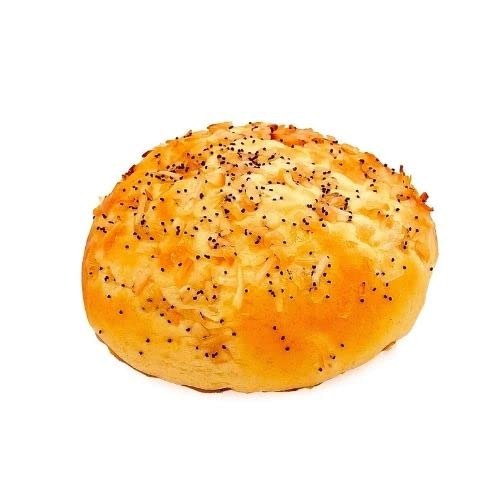
Item Name: Authentic Gourmet Brioche Buns With Onion Pack Of 12
Bullet Point 1: Authentic Gourmet Brioche Buns With Onion Pack Of 12 Baked In One Of New York's Finest Bakeries From Scratch
Bullet Point 2: Great For Special Events & Occasions, Great To Make Gourmet Burgers, Sliders, & Sandwiches
Bullet Point 3: Brioche Buns Will Surely Impress Your Guests
Bullet Point 4: We Your Bread The Same Day It's Baked To Get Our Bread To You Faster And Fresher. Our Bread Has A 30 Day Shelf Life Which Can Be Extended To 6 Months By Freezing The Bread
Bullet Point 5: Try All 12 Varieties, Brioche Buns, Brioche Buns With Sesame, Brioche With Onion Buns, Black Brioche Buns, Pretzel Buns, Potatoe Buns, Whole Wheat Buns, Whole Wheat Buns, Multigrain Buns, Challah Knot Buns, Vegan Burger Buns, French Roll Buns, & Portuguese Buns
Product Description: Authentic Gourmet Brioche Buns With Onion Pack Of 12 Great For Special Events & Occasions, Great To Make Gourmet Burgers, Sliders, & Sandwiches Brioche Buns With Onion Will Surely Impress Your Guests We Your Bread The Same Day It's Baked To Get Our Bread To You Faster And Fresher. Our Bread Has A 30 Day Shelf Life Which Can Be Extended To 6 Months By Freezing The Bread Try All 12 Varieties, Brioche Buns, Brioche Buns With Sesame, Brioche With Onion Buns, Black Brioche Buns, Pretzel Buns, Potatoe Buns, Whole Wheat Buns, Whole Wheat Buns, Multigrain Buns, Challah Knot Buns, Vegan Burger Buns, French Roll Buns, & Portuguese Buns
Value: 12.0
Unit: Count

Price: 50.53